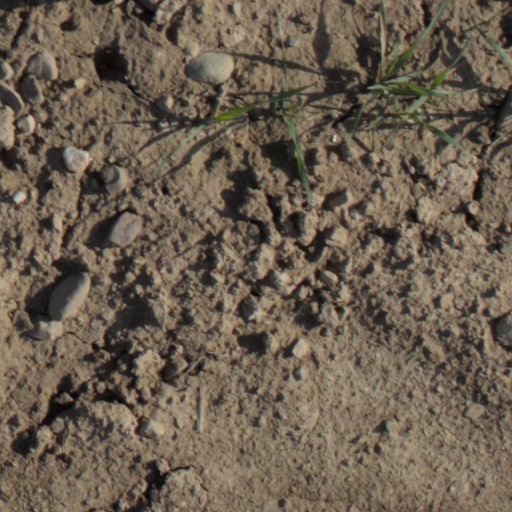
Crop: wheat